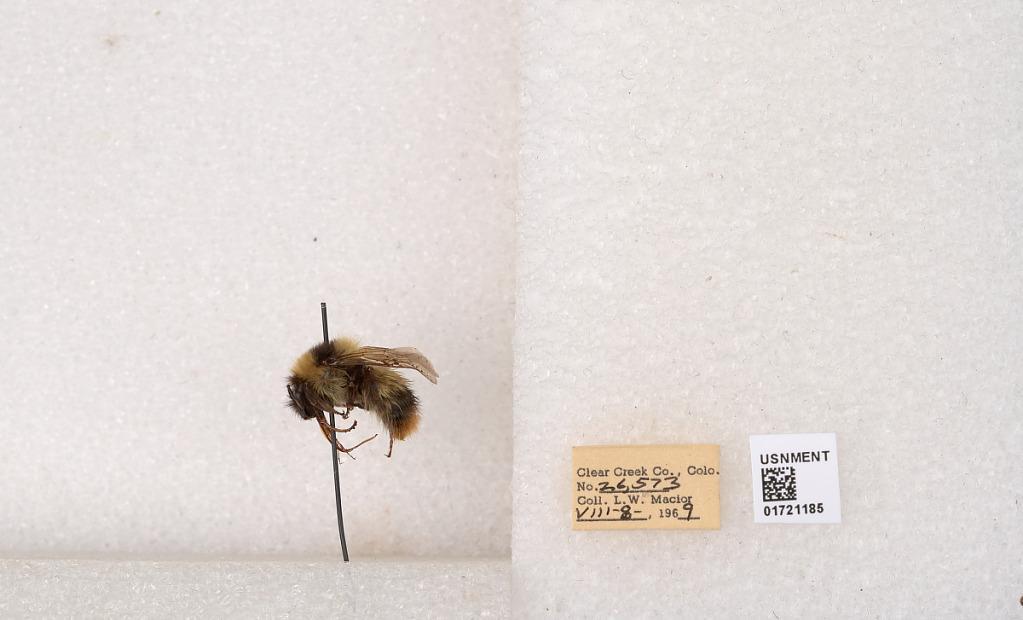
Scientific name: Bombus kirbyellus
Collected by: L. Macior
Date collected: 1969-8-8
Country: United States
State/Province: Colorado
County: Clear Creek
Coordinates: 39.6891, -105.644